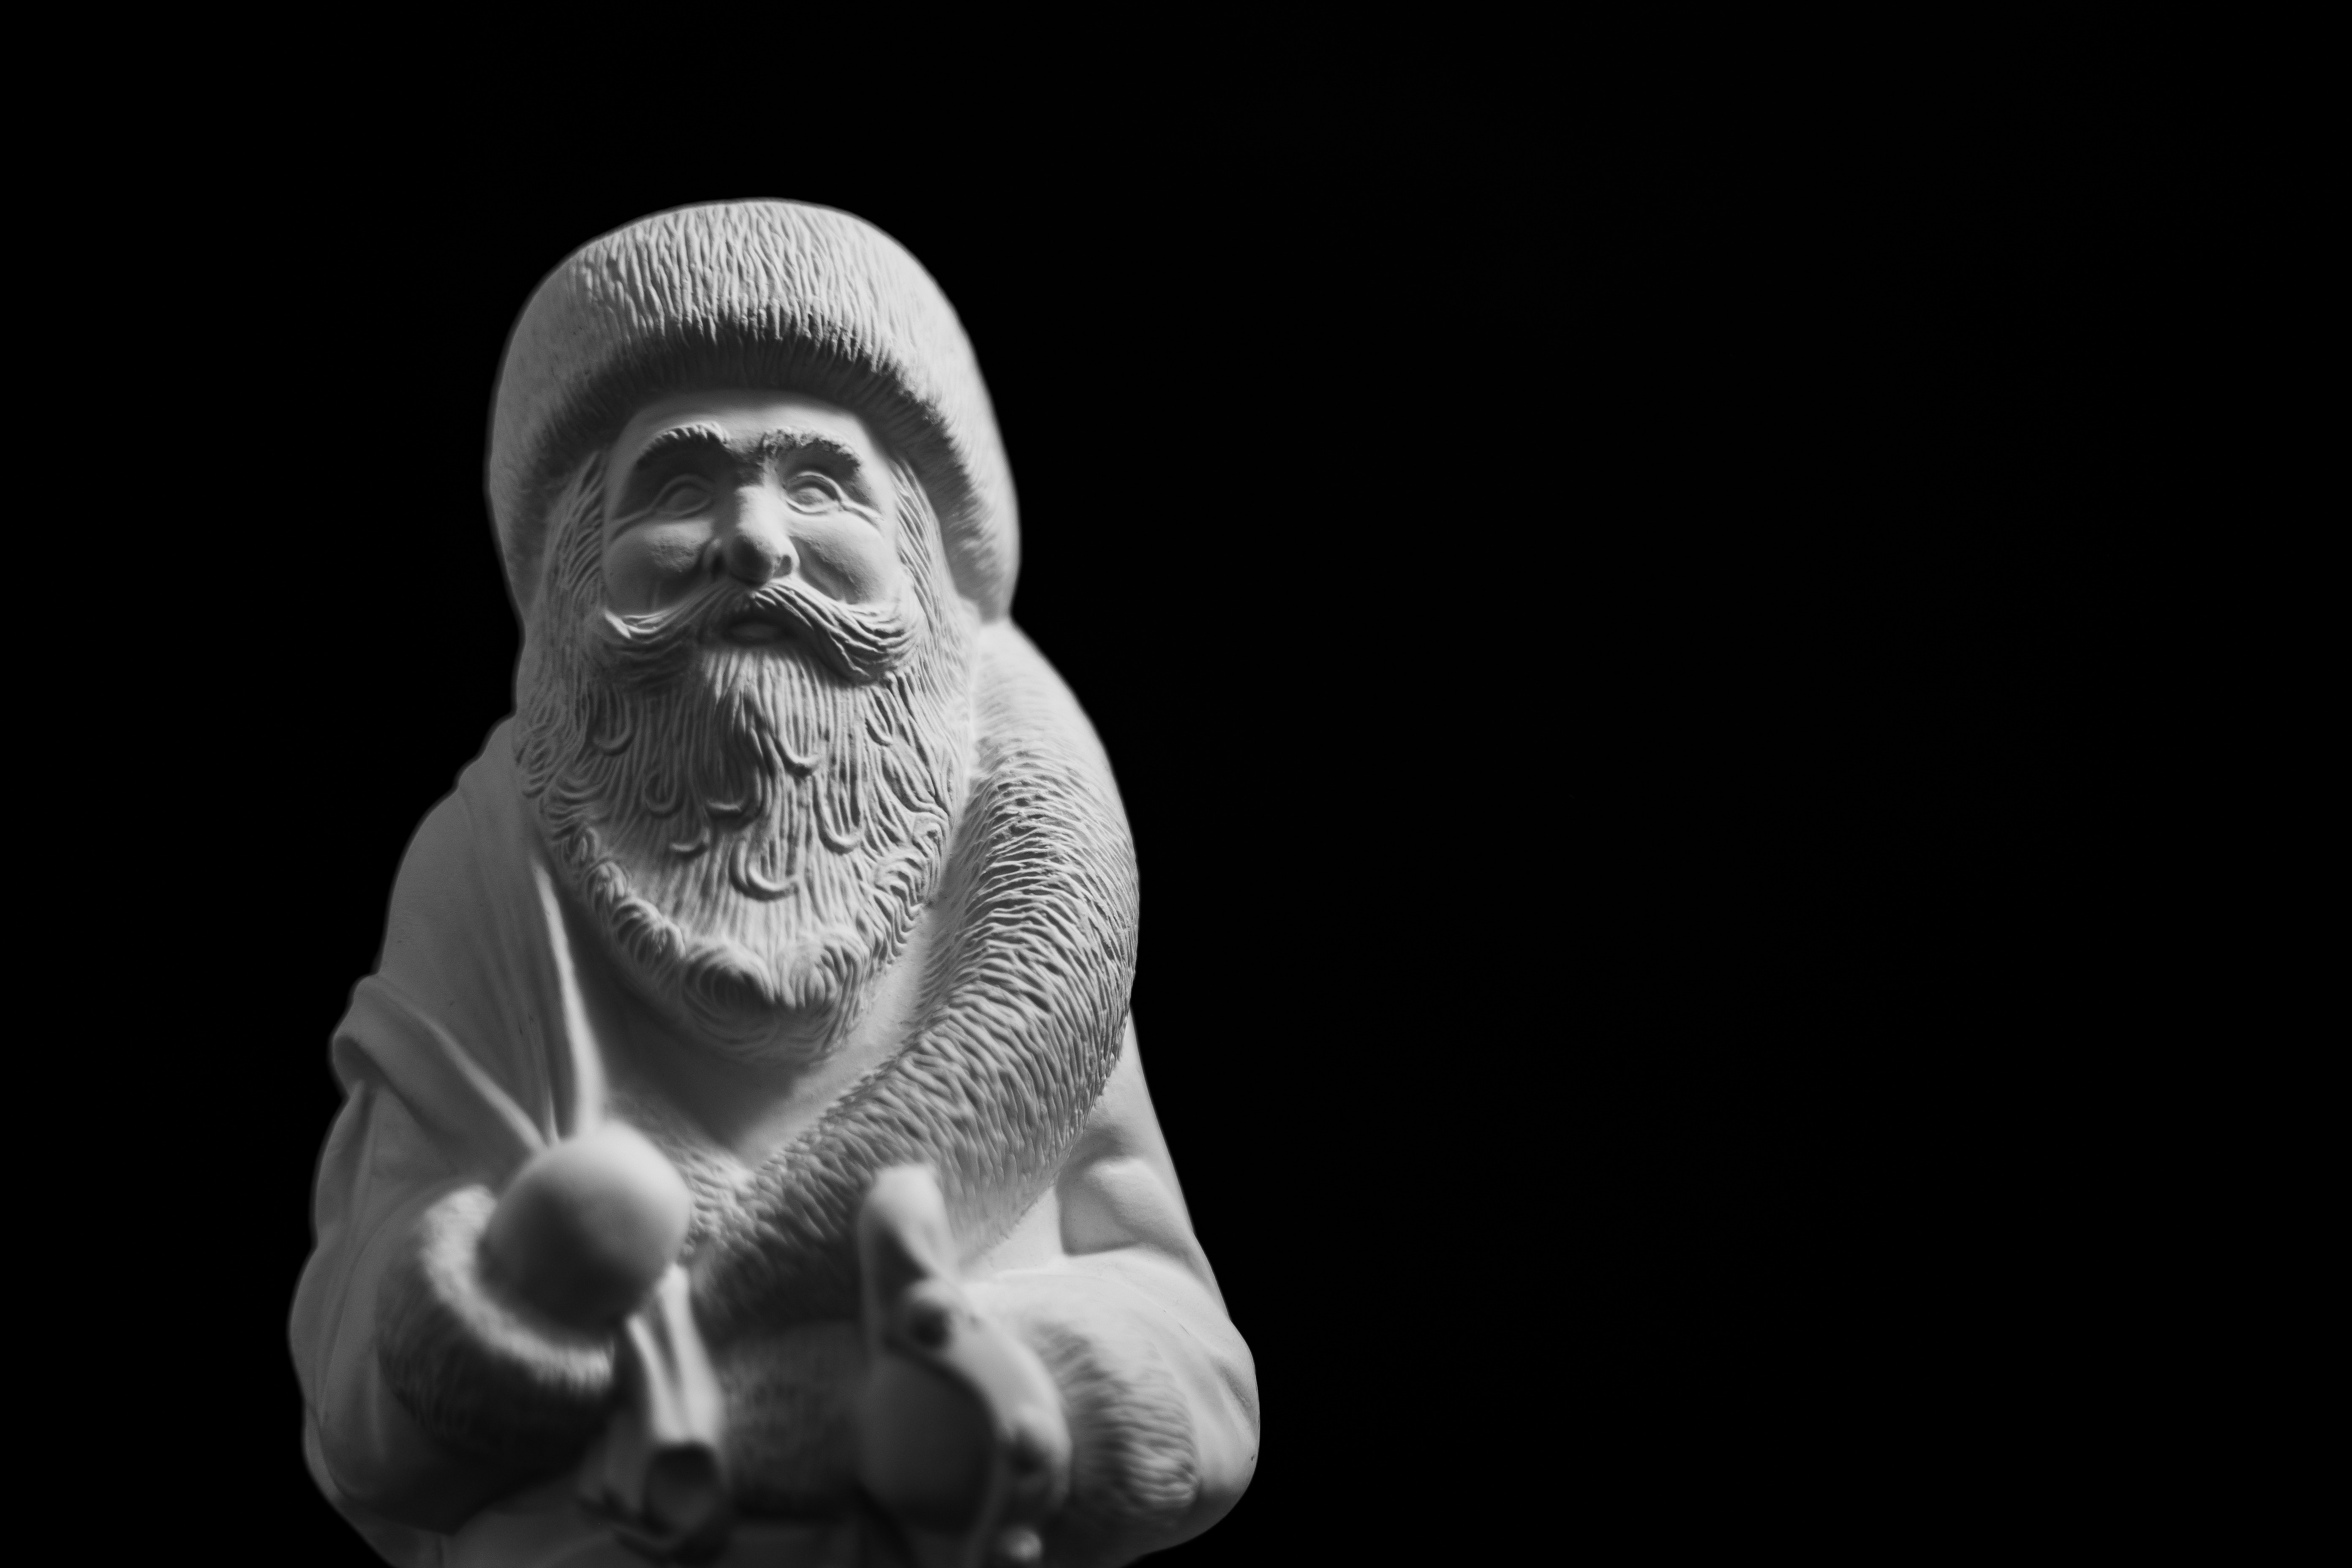
photograph, statue, black, sculpture, monochrome photography, black and white, head, classical sculpture, still life photography, stone carving, facial hair, art, human, photography, stock photography, organism, monochrome, moustache, beard, portrait, temple, monument, style, smile